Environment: real
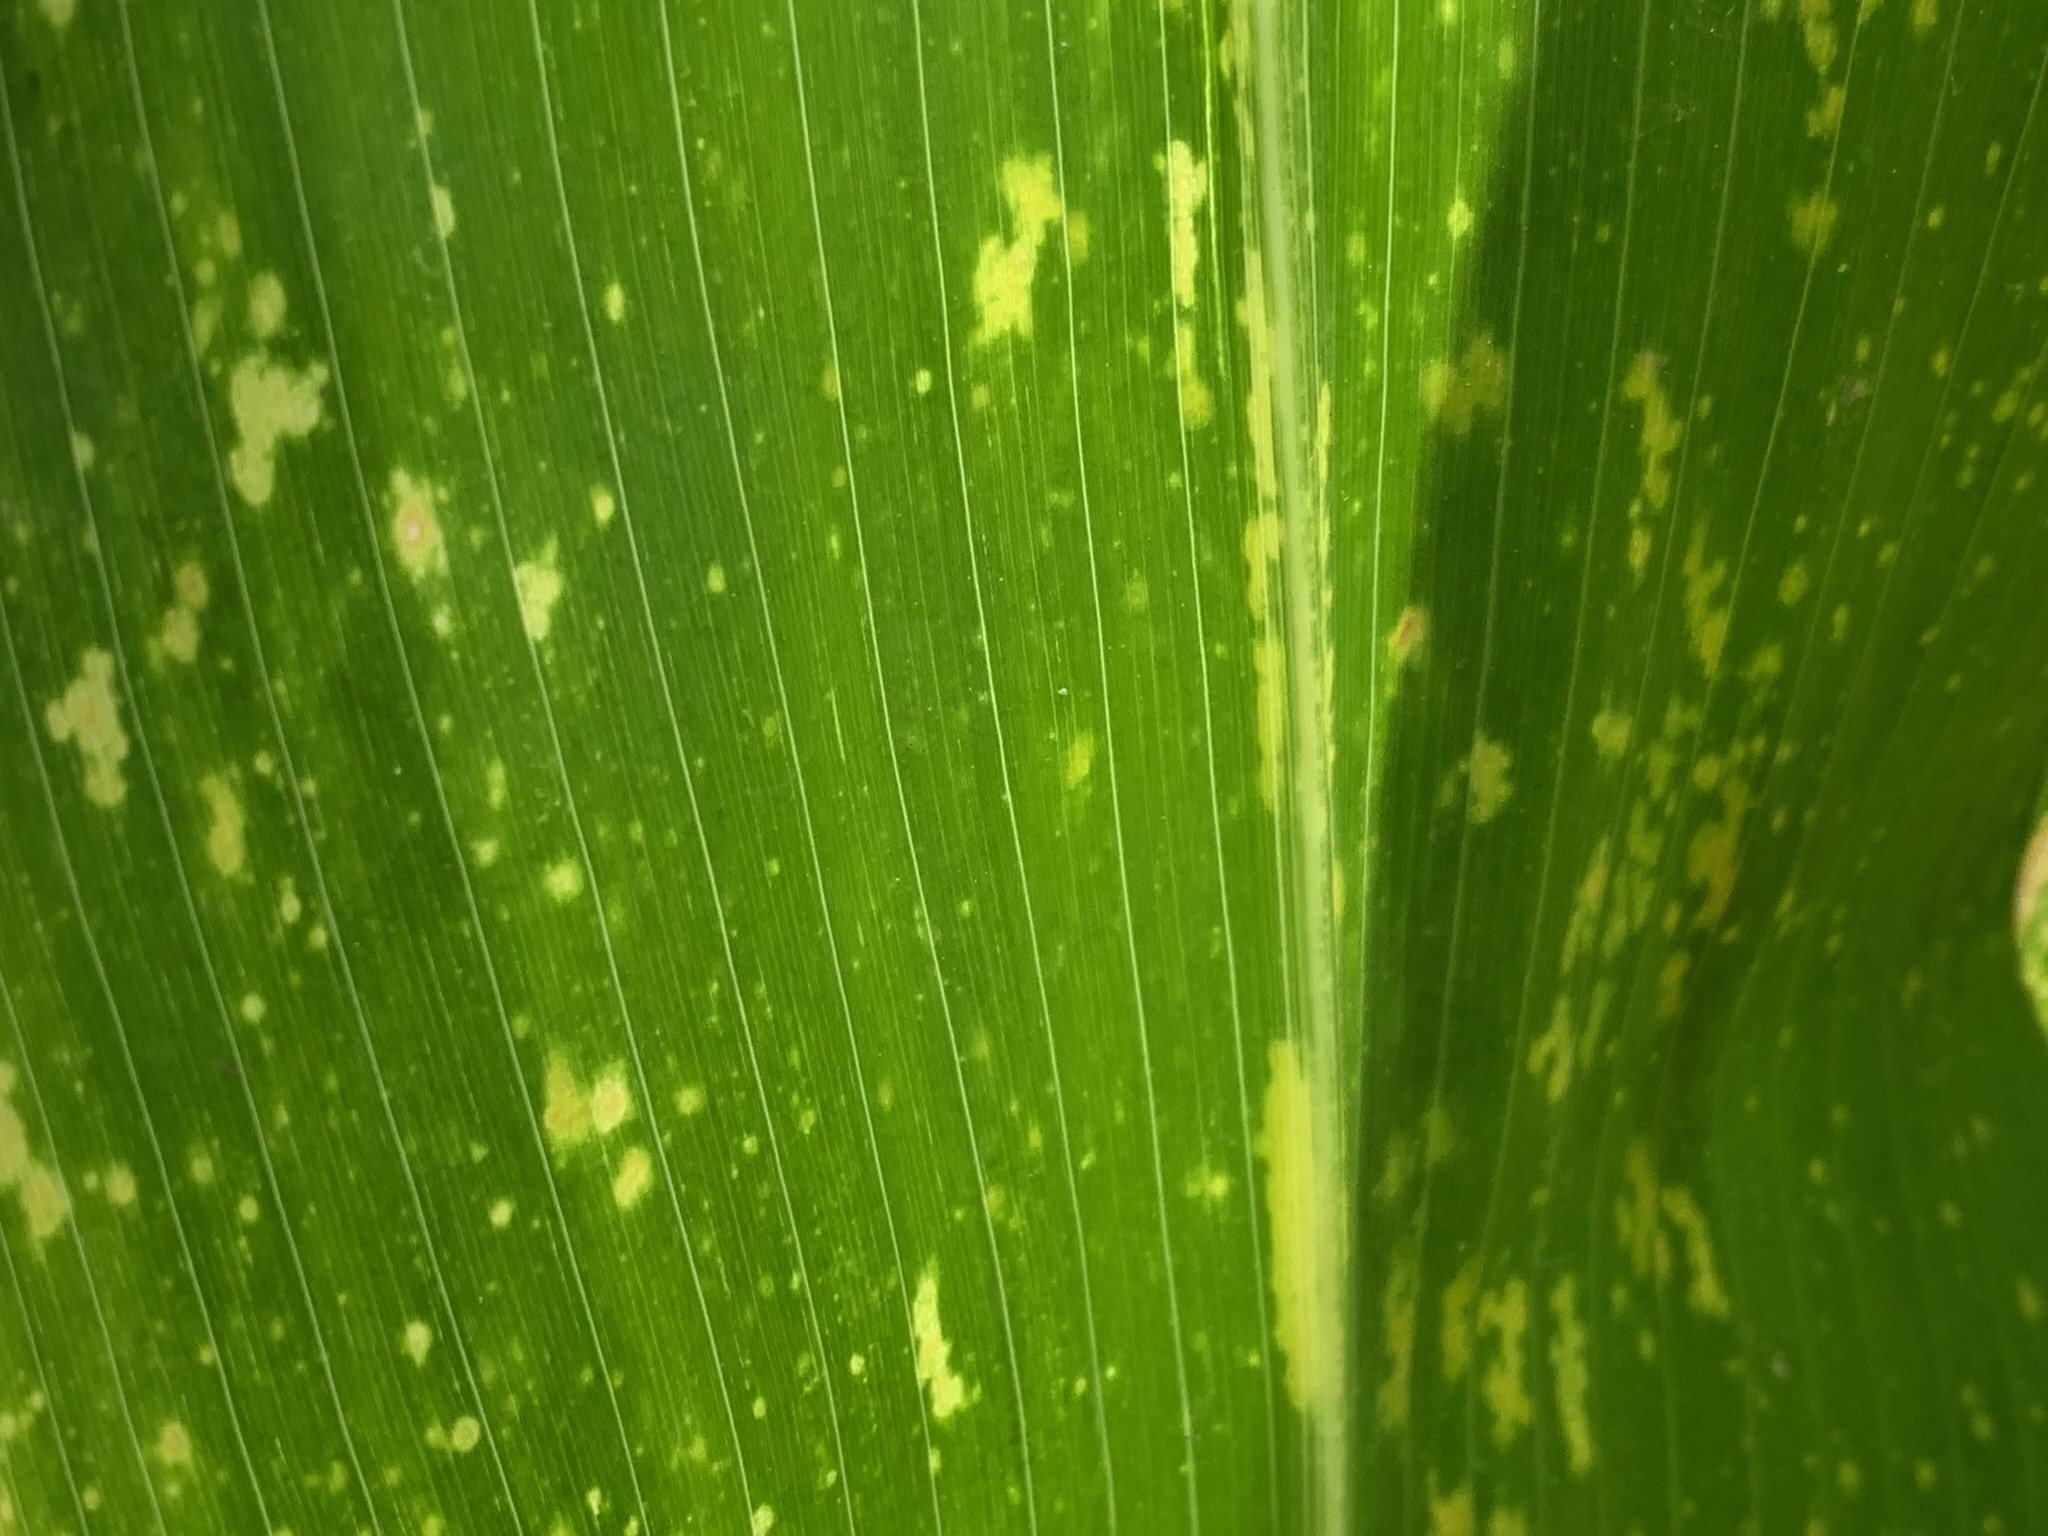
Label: lethal_necrosis